Edmontosaurus

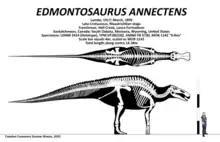
Multiview skeletal restoration of "E. annectens".

"E. annectens" is often seen as smaller. Two mounted skeletons, USNM 2414 and YPM 2182, measure long and long, respectively. However, these are probably subadult individuals. There is also at least one report of a much larger potential "E. annectens" specimen that is almost long. Two specimens still under study in the collection of the Museum of the Rockies - a tail labelled as MOR 1142 and another labelled as MOR 1609 - indicate that "Edmontosaurus annectens" could have grown to much larger sizes and reach nearly in length, and weighed up to , but such large individuals were likely very rare.